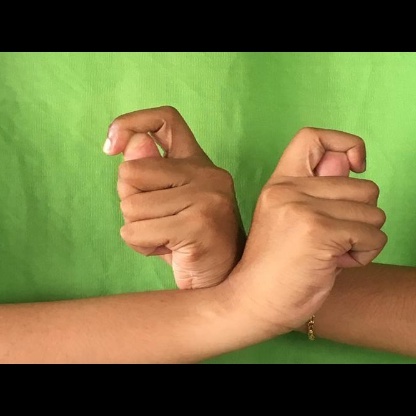
Mudra: Berunda